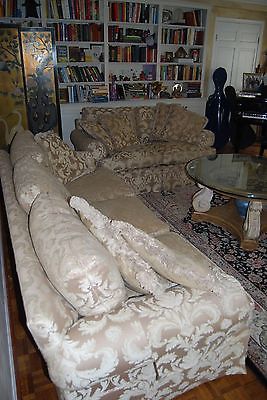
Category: sofa